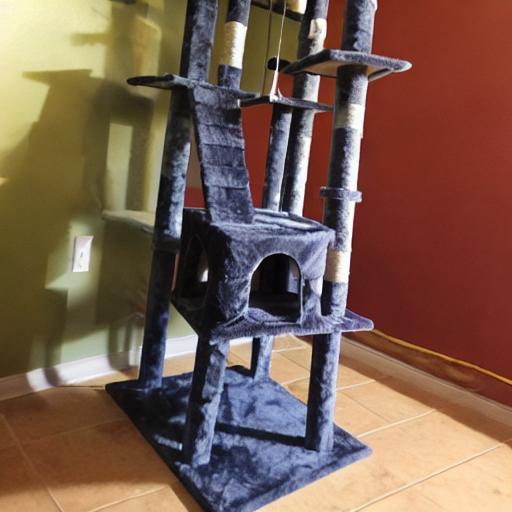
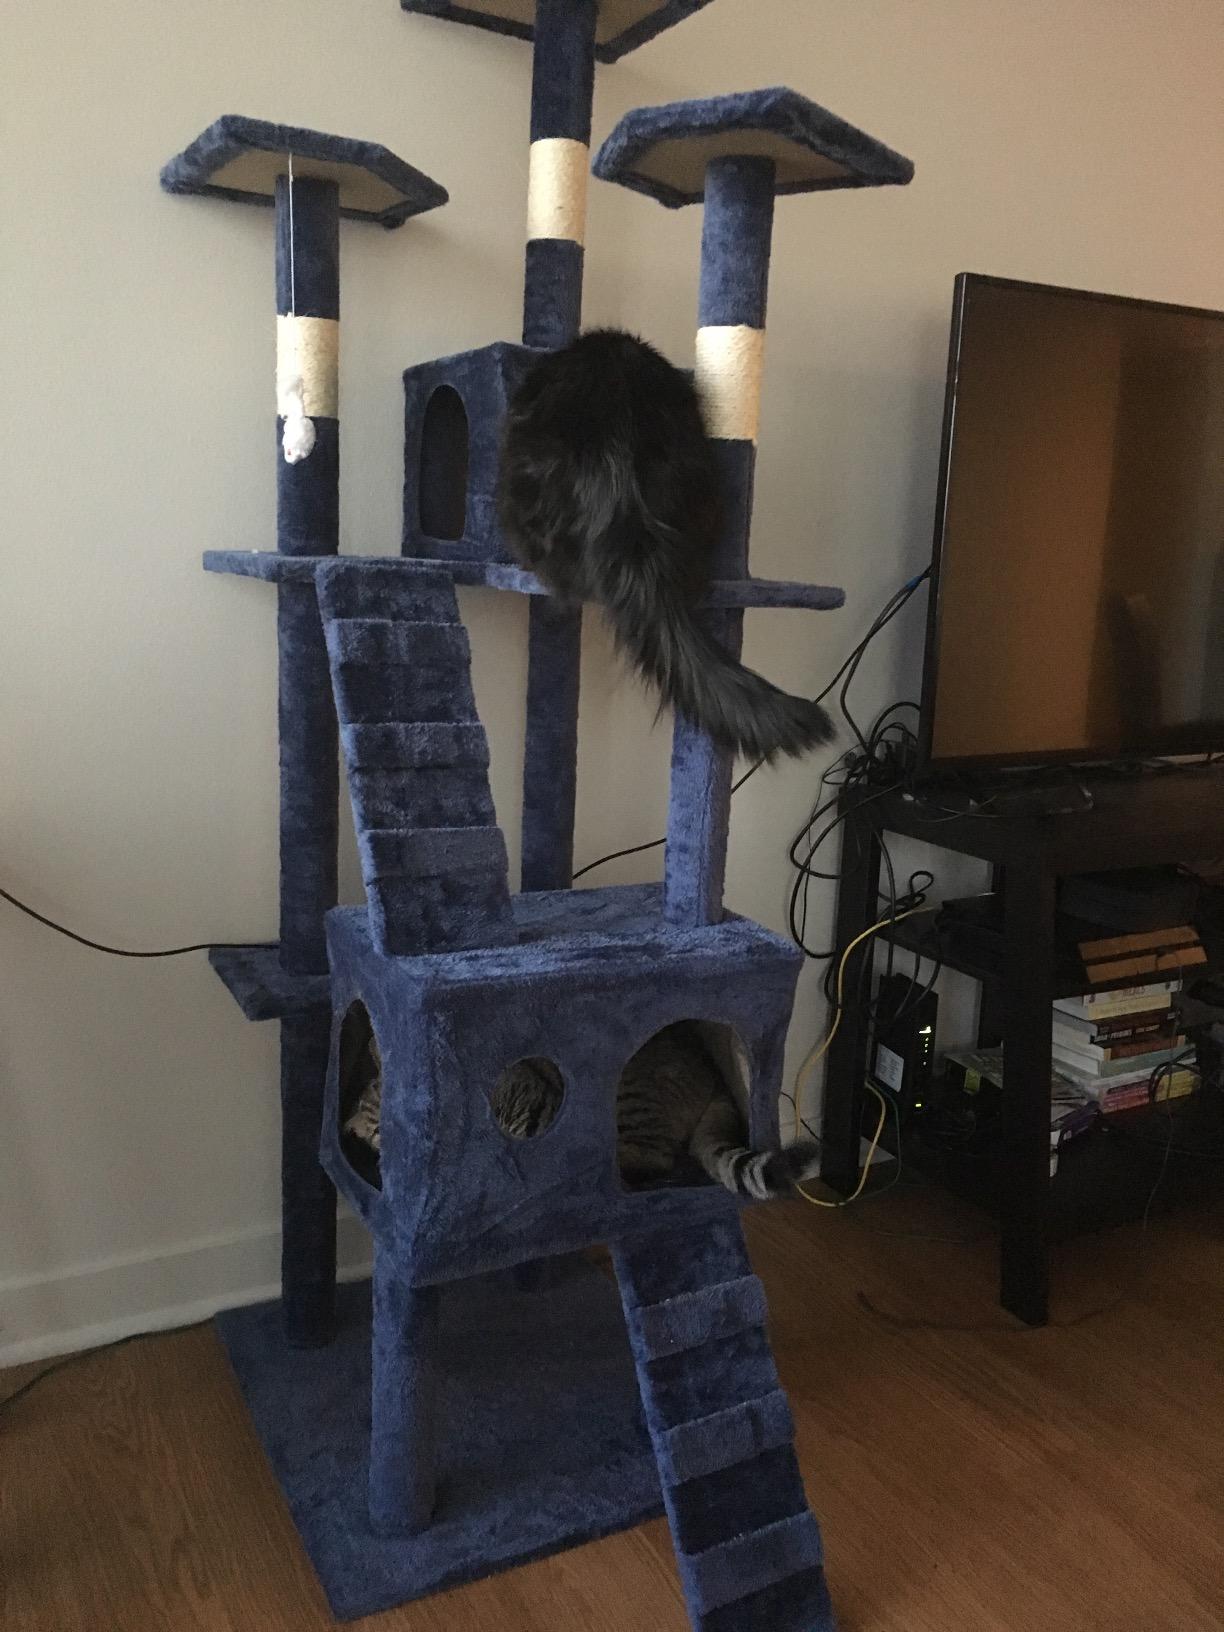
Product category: items_cat tree
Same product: no